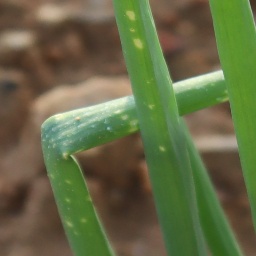
Label: Iris yellow virus